Roméo Sabourin

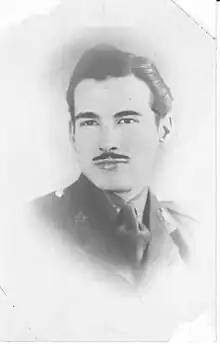

Lieutenant Roméo Sabourin (January 1, 1923 – September 14, 1944) was a Canadian soldier and spy during World War II.